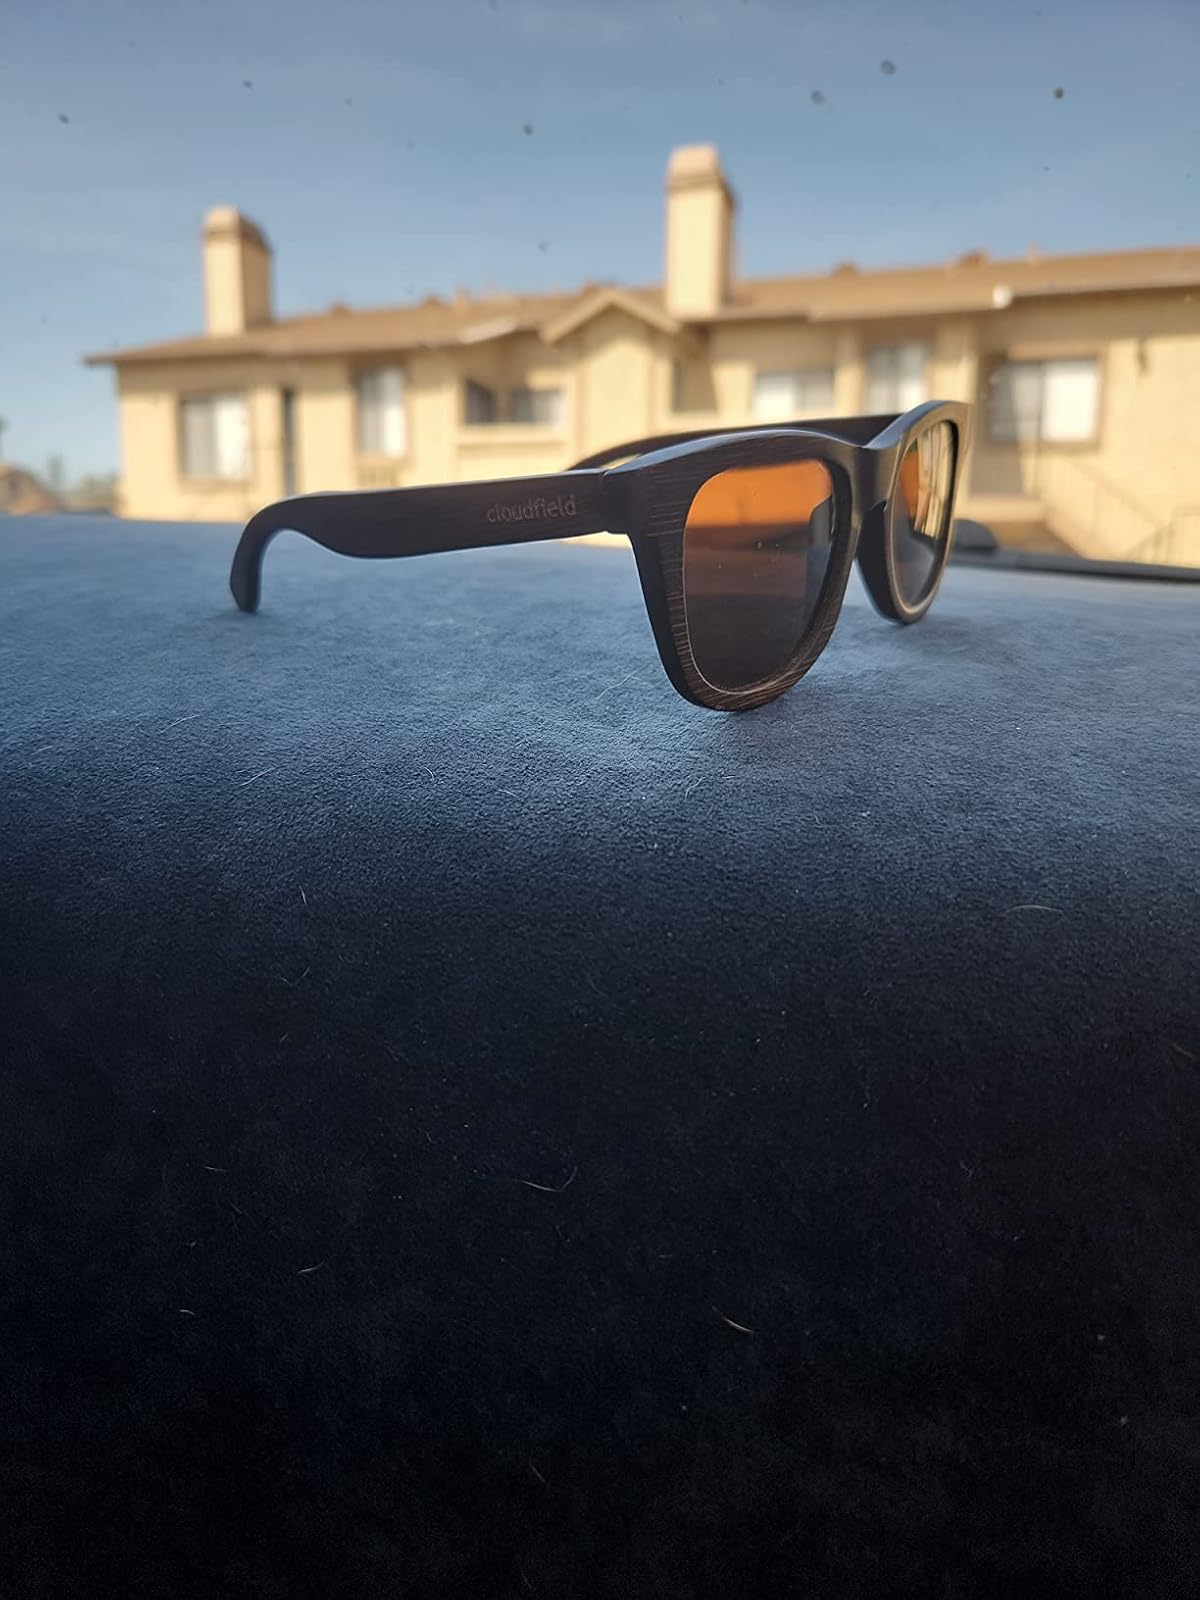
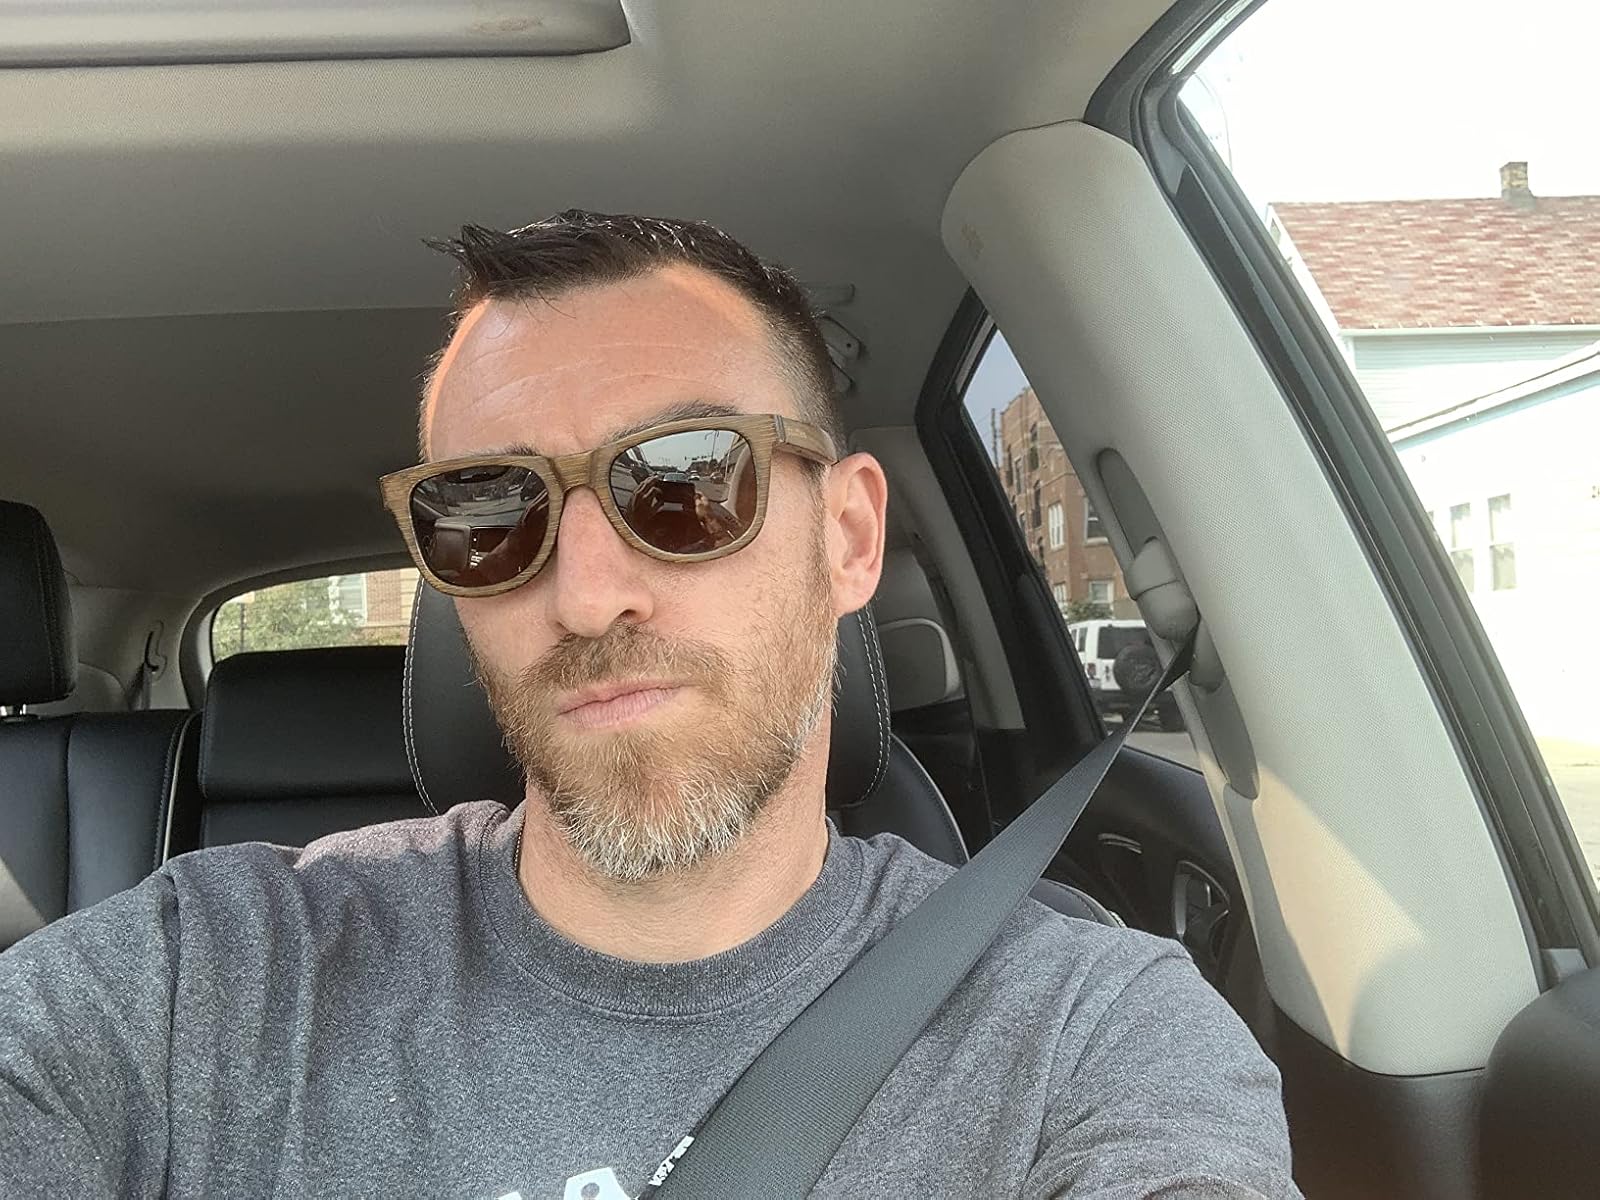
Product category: accessories_sunglasses
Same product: yes